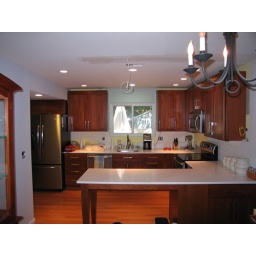
And some new paint. The sage green color over the kitchen window is the color of the kitchen and family room.